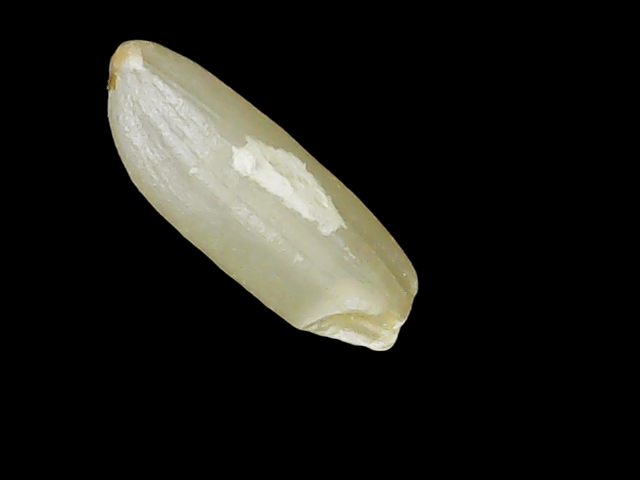
Rice variety: Binadhan12